1978 24 Hours of Le Mans

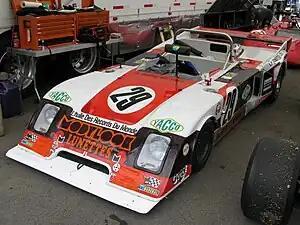
Chevron B36 of the Société ROC team

This year, the biggest class was the 2-litre category with fifteen entries. The class showed a good variety of chassis combined by different engines. The French engine-builder team, Société ROC, had three of the B36 Chevrons. This was the last model of Chevron produced when company founder Derek Bennett was killed in a hang-gliding accident. The Simca-ROC engine was also seen in two Lola. Two types of Cosworth engine powered the other five Lolas, as well as Charles Graemiger's Cheetah.